History of Curaçao

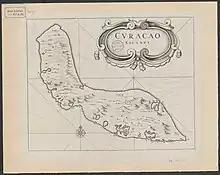
Map Curaçao eylandt

The fleet WIC under Admiral Johann van Walbeeck invaded the island in 1634 and the Spaniards on the island surrendered in San Juan in August. The approximately thirty Spaniards and a large part of the Taíno were deported to Santa Ana de Coro in Venezuela. About thirty Taíno families were allowed to live on the island.